Roborough, Torridge

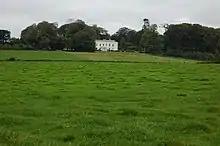
Ebberly House, viewed from south

Ebberly is a hamlet within Roborough parish. The hamlet has several prominent white houses by the roadside, including Ebberley Hill Barton (formerly a coaching inn called Ebberley Arms and now operating as Ebberley Escapes Bed and Breakfast), a mansion house known as Ebberly House and a Methodist chapel.